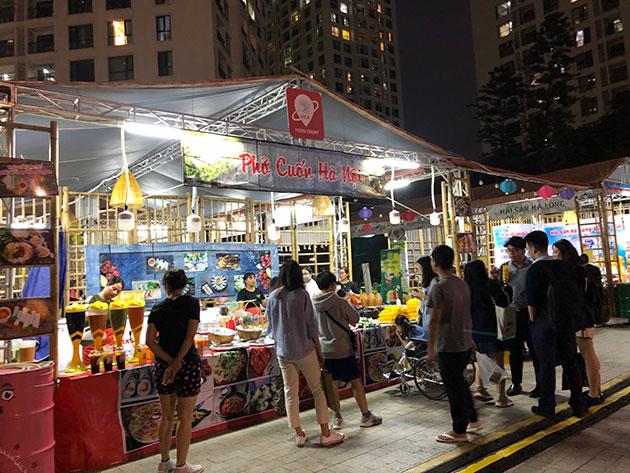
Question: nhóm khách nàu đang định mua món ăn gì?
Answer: món phở cuốn hà nội